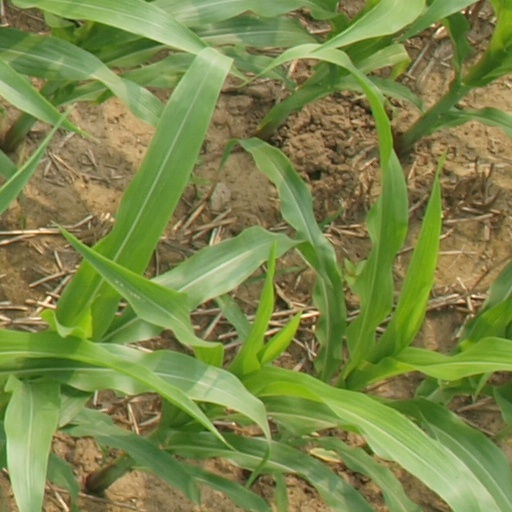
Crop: maize; corn